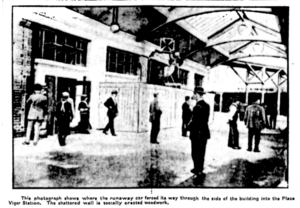
La gare Viger était une gare ferroviaire canadienne, terminus du réseau de la compagnie du Canadien Pacifique, située à Montréal dans la province du Québec.